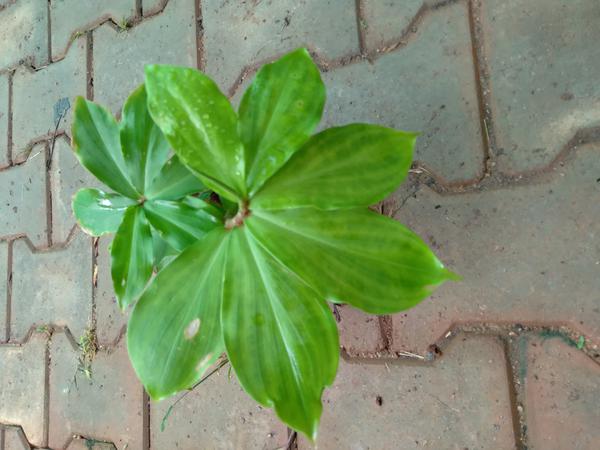
Plant: Insulin